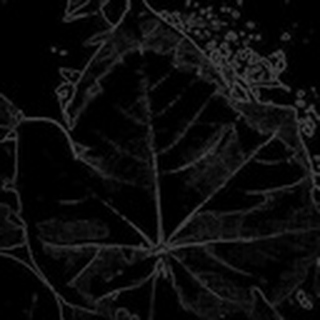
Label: healthy_cotton